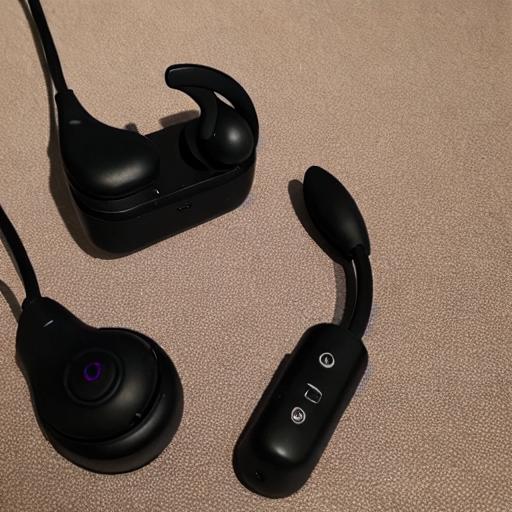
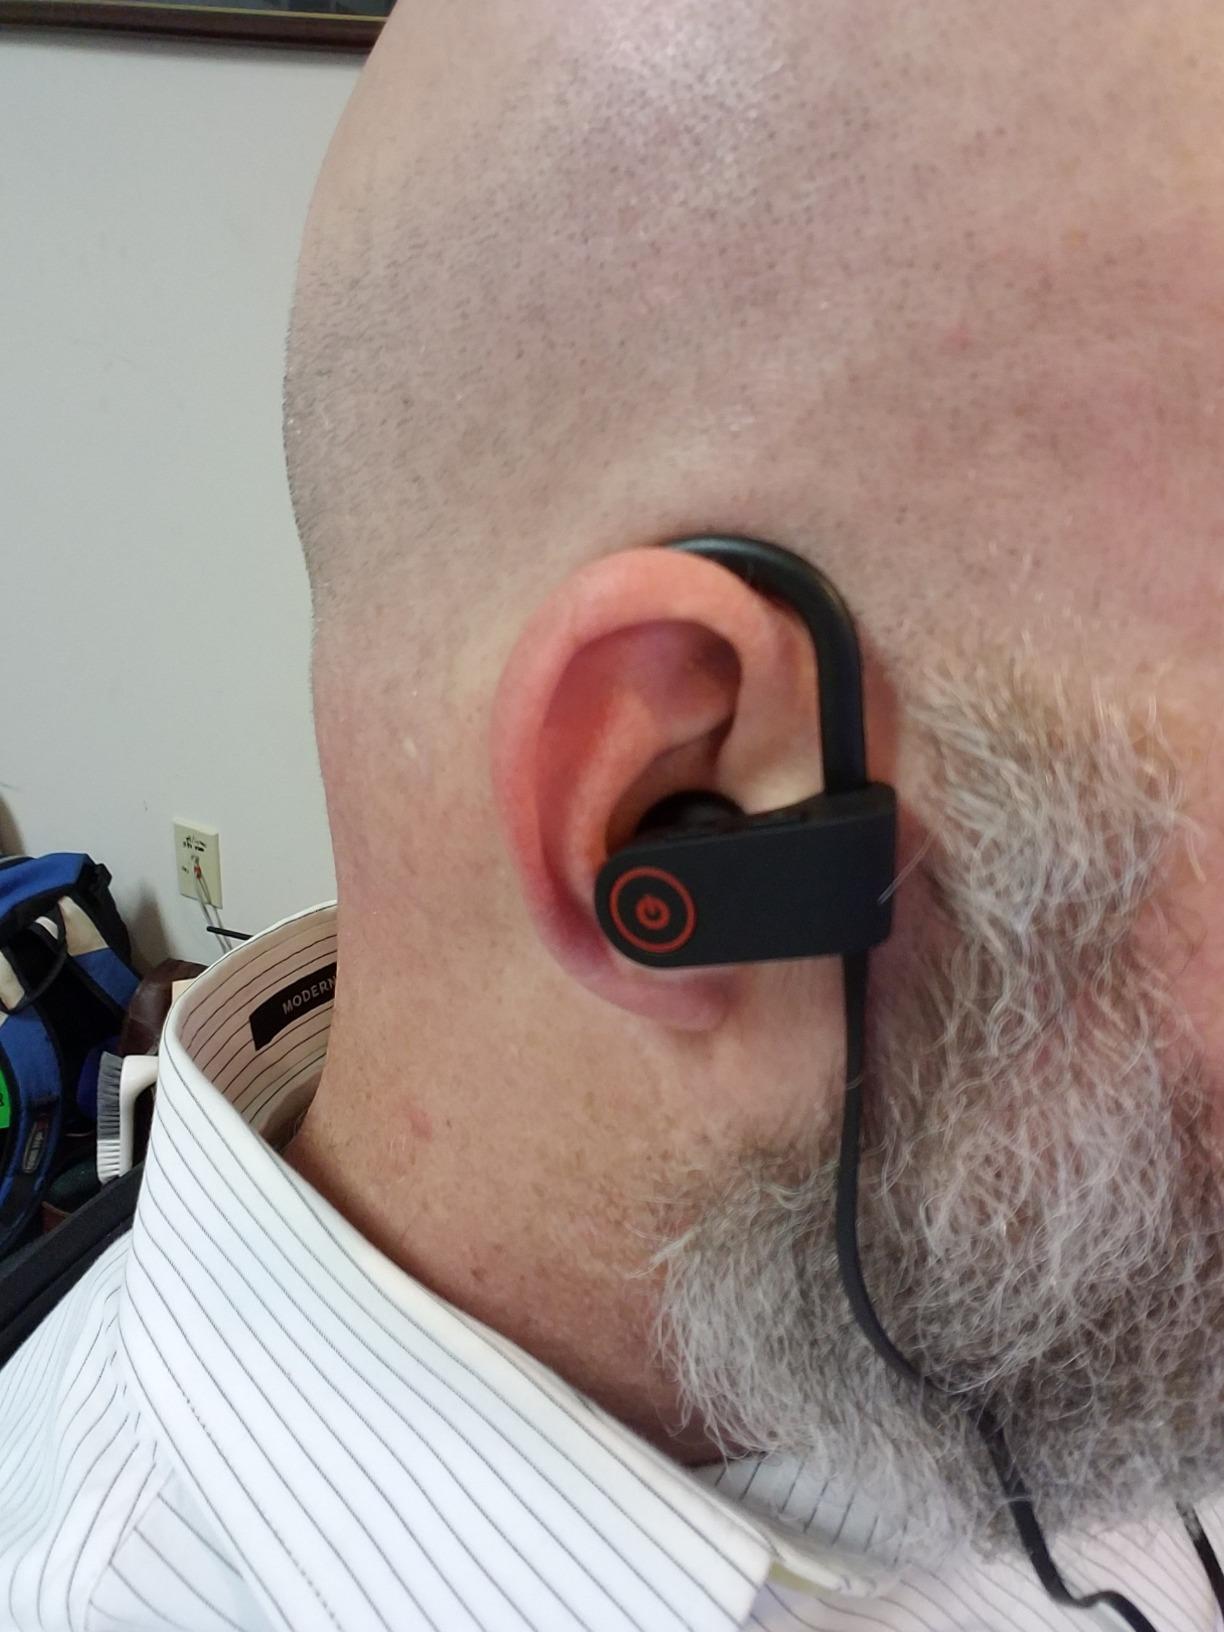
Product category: headphones
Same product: no